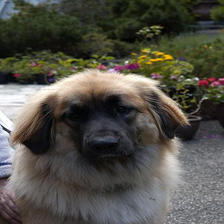
Species: dog
Breed: leonberger